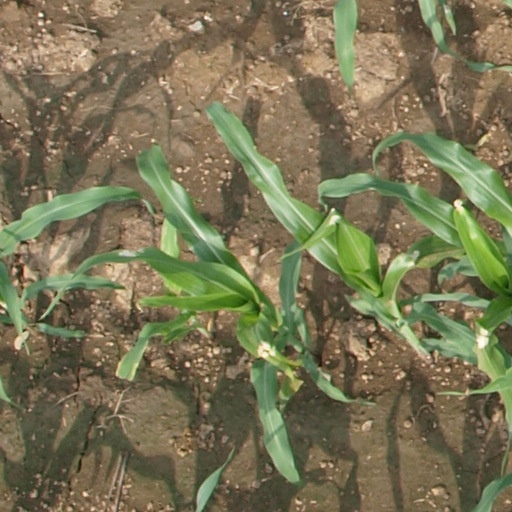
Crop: maize; corn